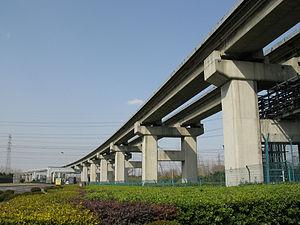
La liste des ponts les plus longs au monde recense les viaducs ou complexes de viaducs ou de ponts de longueur totale supérieure ou égale à 3 kilomètres et classés par ordre décroissant de longueur d'une part et les ouvrages de transports guidés d'autre part. Pour une liste de ponts classés selon leur portée, voir la liste des ponts suspendus et celle des ponts à haubans.
Le Transrapid de Shanghai est la première ligne maglev à usage commercial du monde. Il relie le nouvel aéroport international de Pudong à la station Longyang Road sur la ligne 2 et la ligne 7 du métro de Shanghai. La construction de la ligne a débuté en mars 2001, pour une mise en service commerciale le 1ᵉʳ janvier 2004.